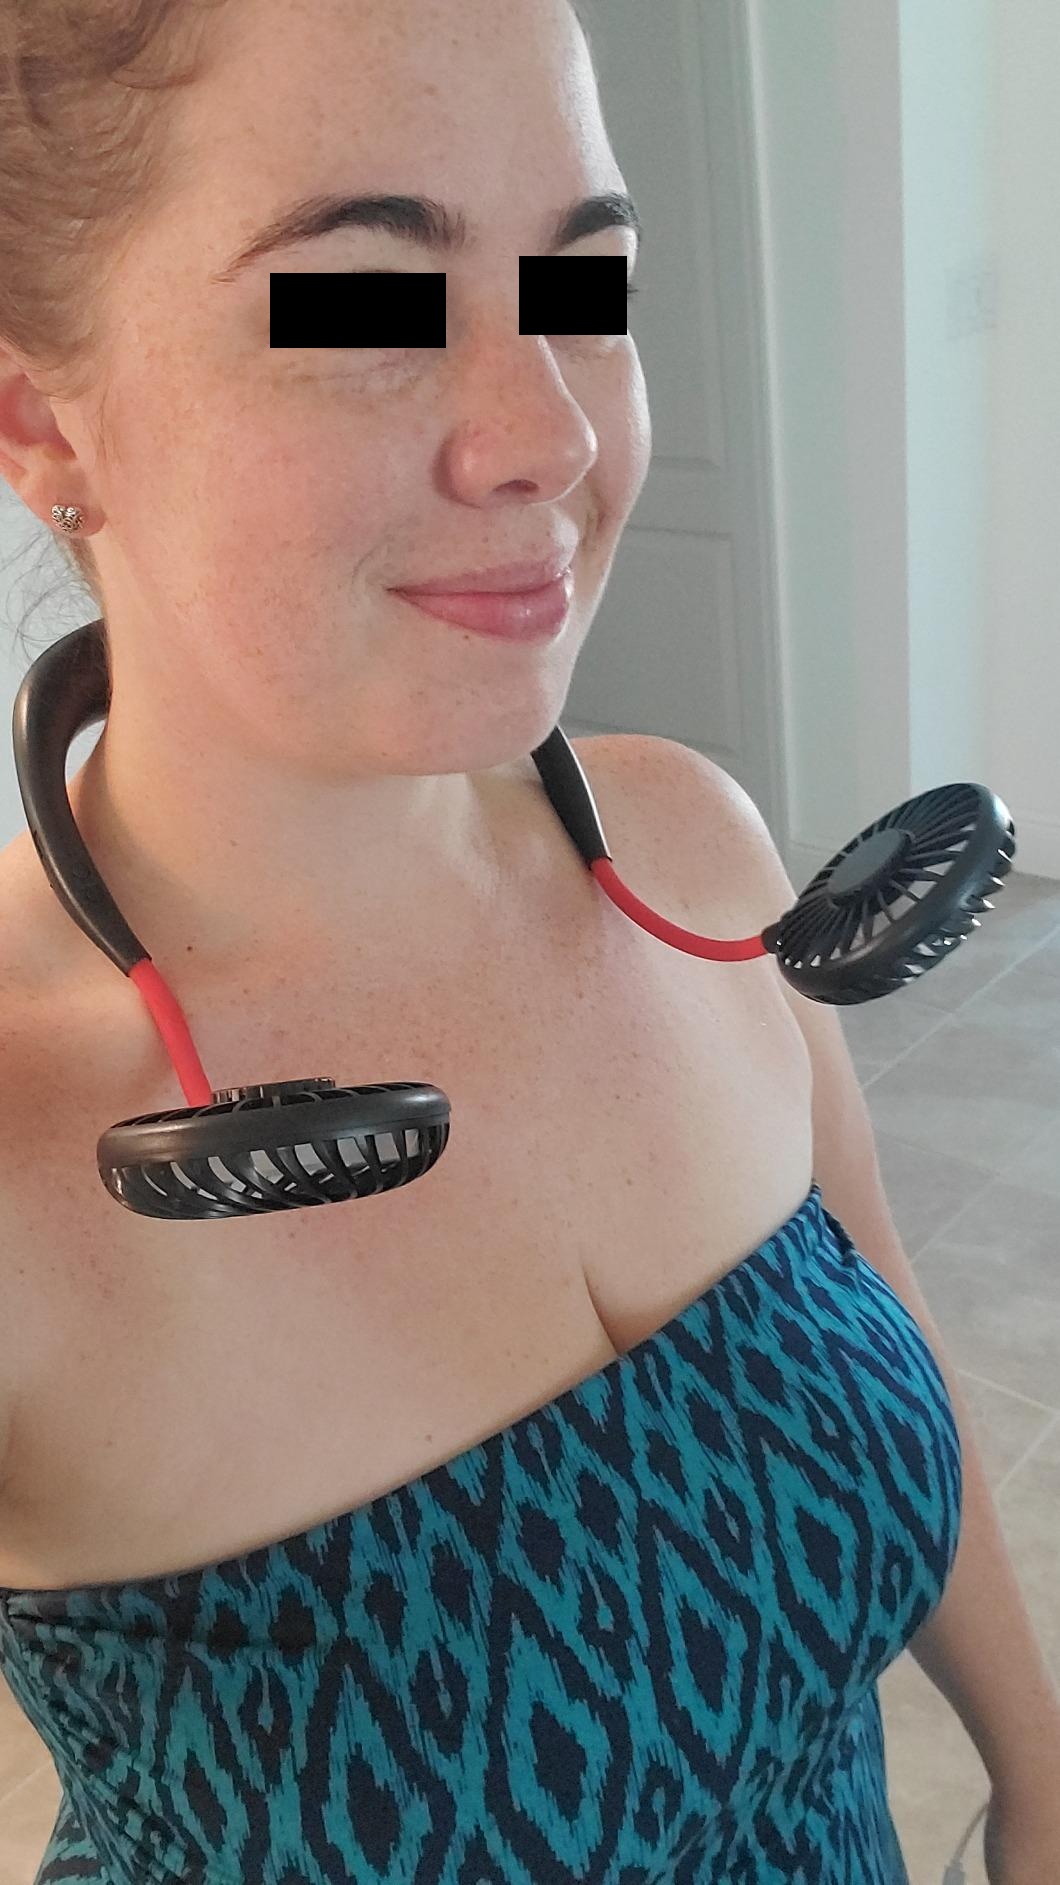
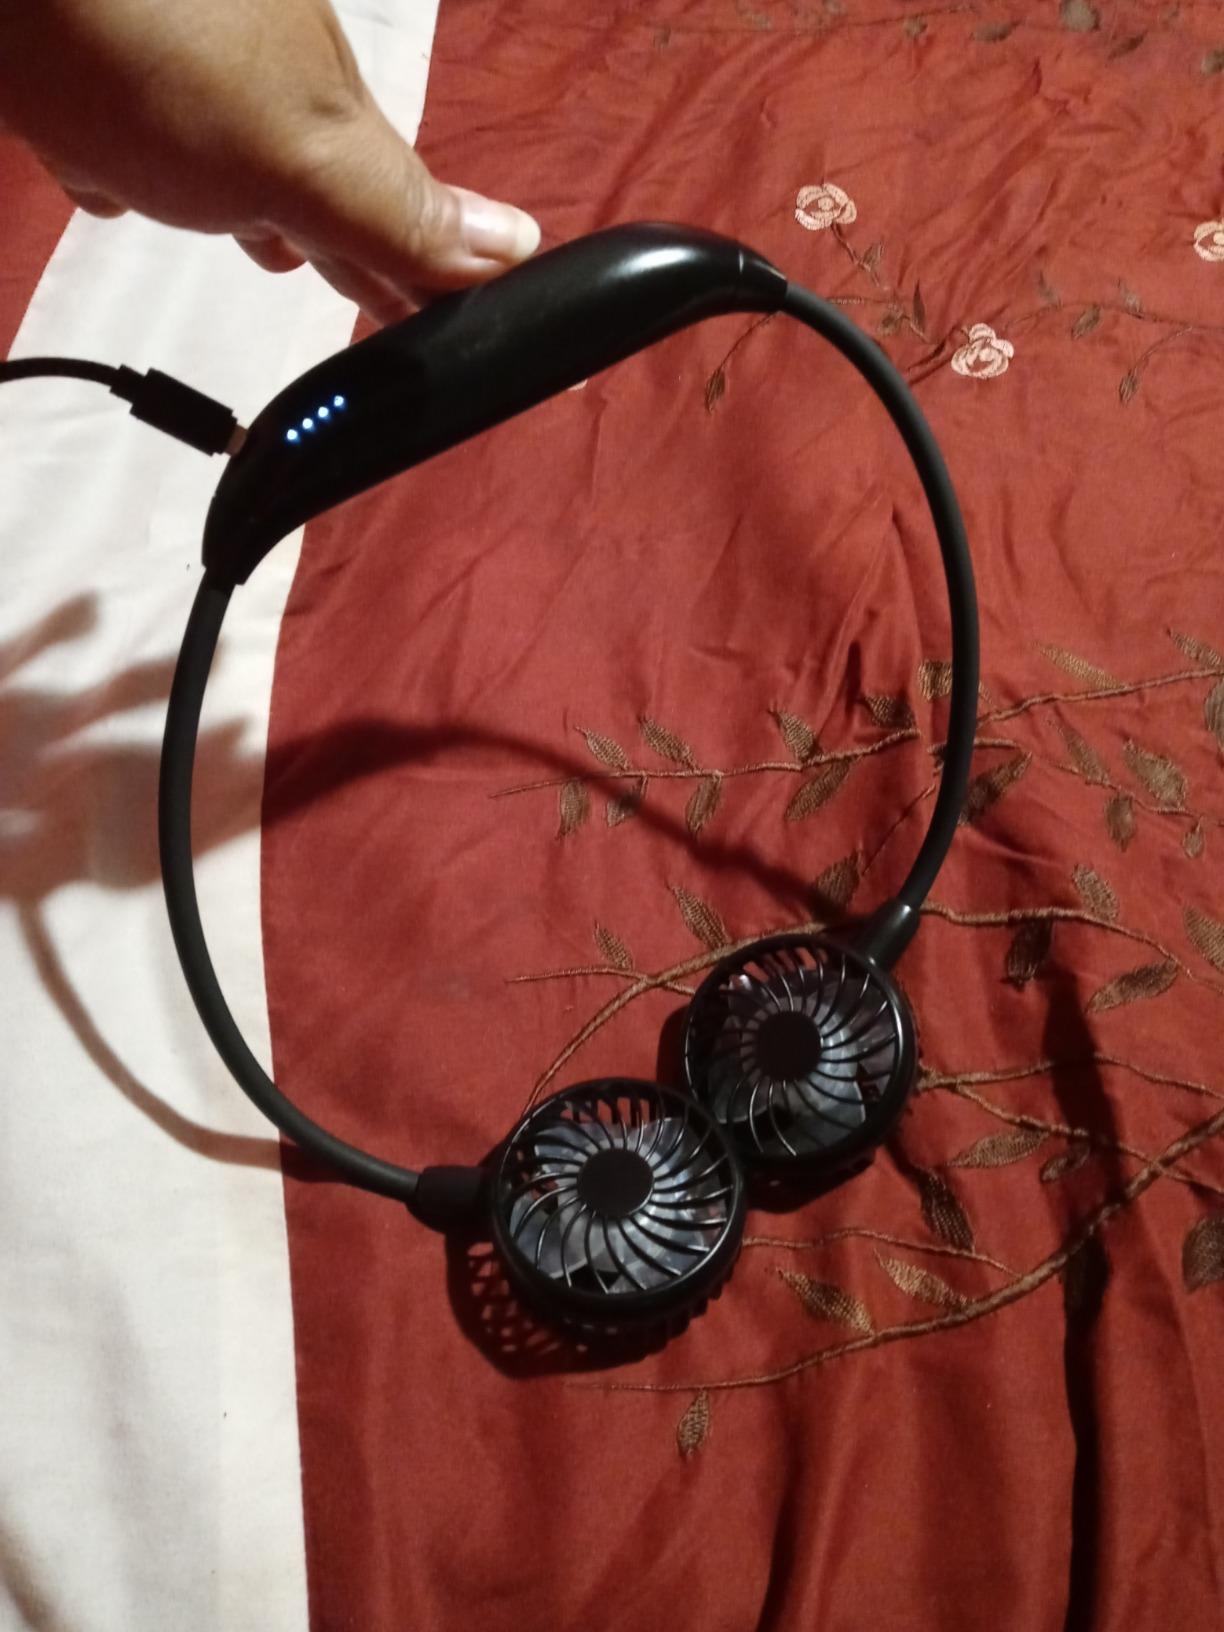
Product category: fan
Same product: no